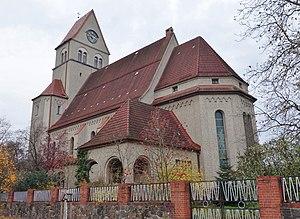
Vue oriental de l'église catholique de Saint Laurent de Wriezen, arrondissement Märkisch-Pays de l'Oder, état fédéral de Brandebourg, Allemagne Object location52°